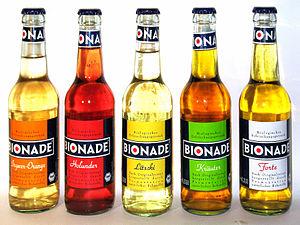
Bionade est une marque commerciale de boisson fermentée non-alcoolisée. Elle se présente sous la forme de soda et est fabriquée depuis 1995 à Ostheim. Depuis février 2012 la société appartient au groupe Radeberger, filiale de Dr. Oetker. Il s'agit d'une boisson fabriquée à partir de produits issus de la production biologique certifiée. Elle existe en différents saveurs : au sureau, au litchi, aux plantes ou au gingembre-orange.